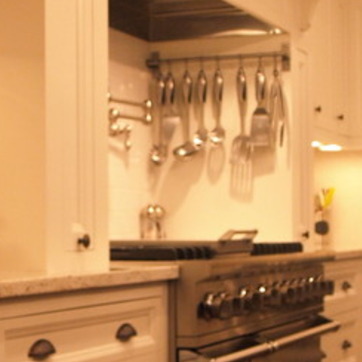
Material: tile